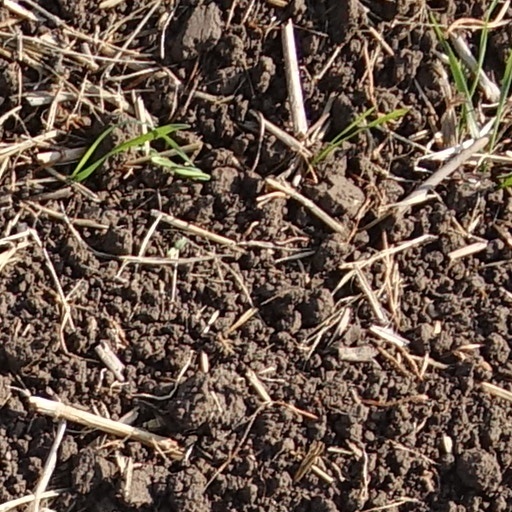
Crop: wheat